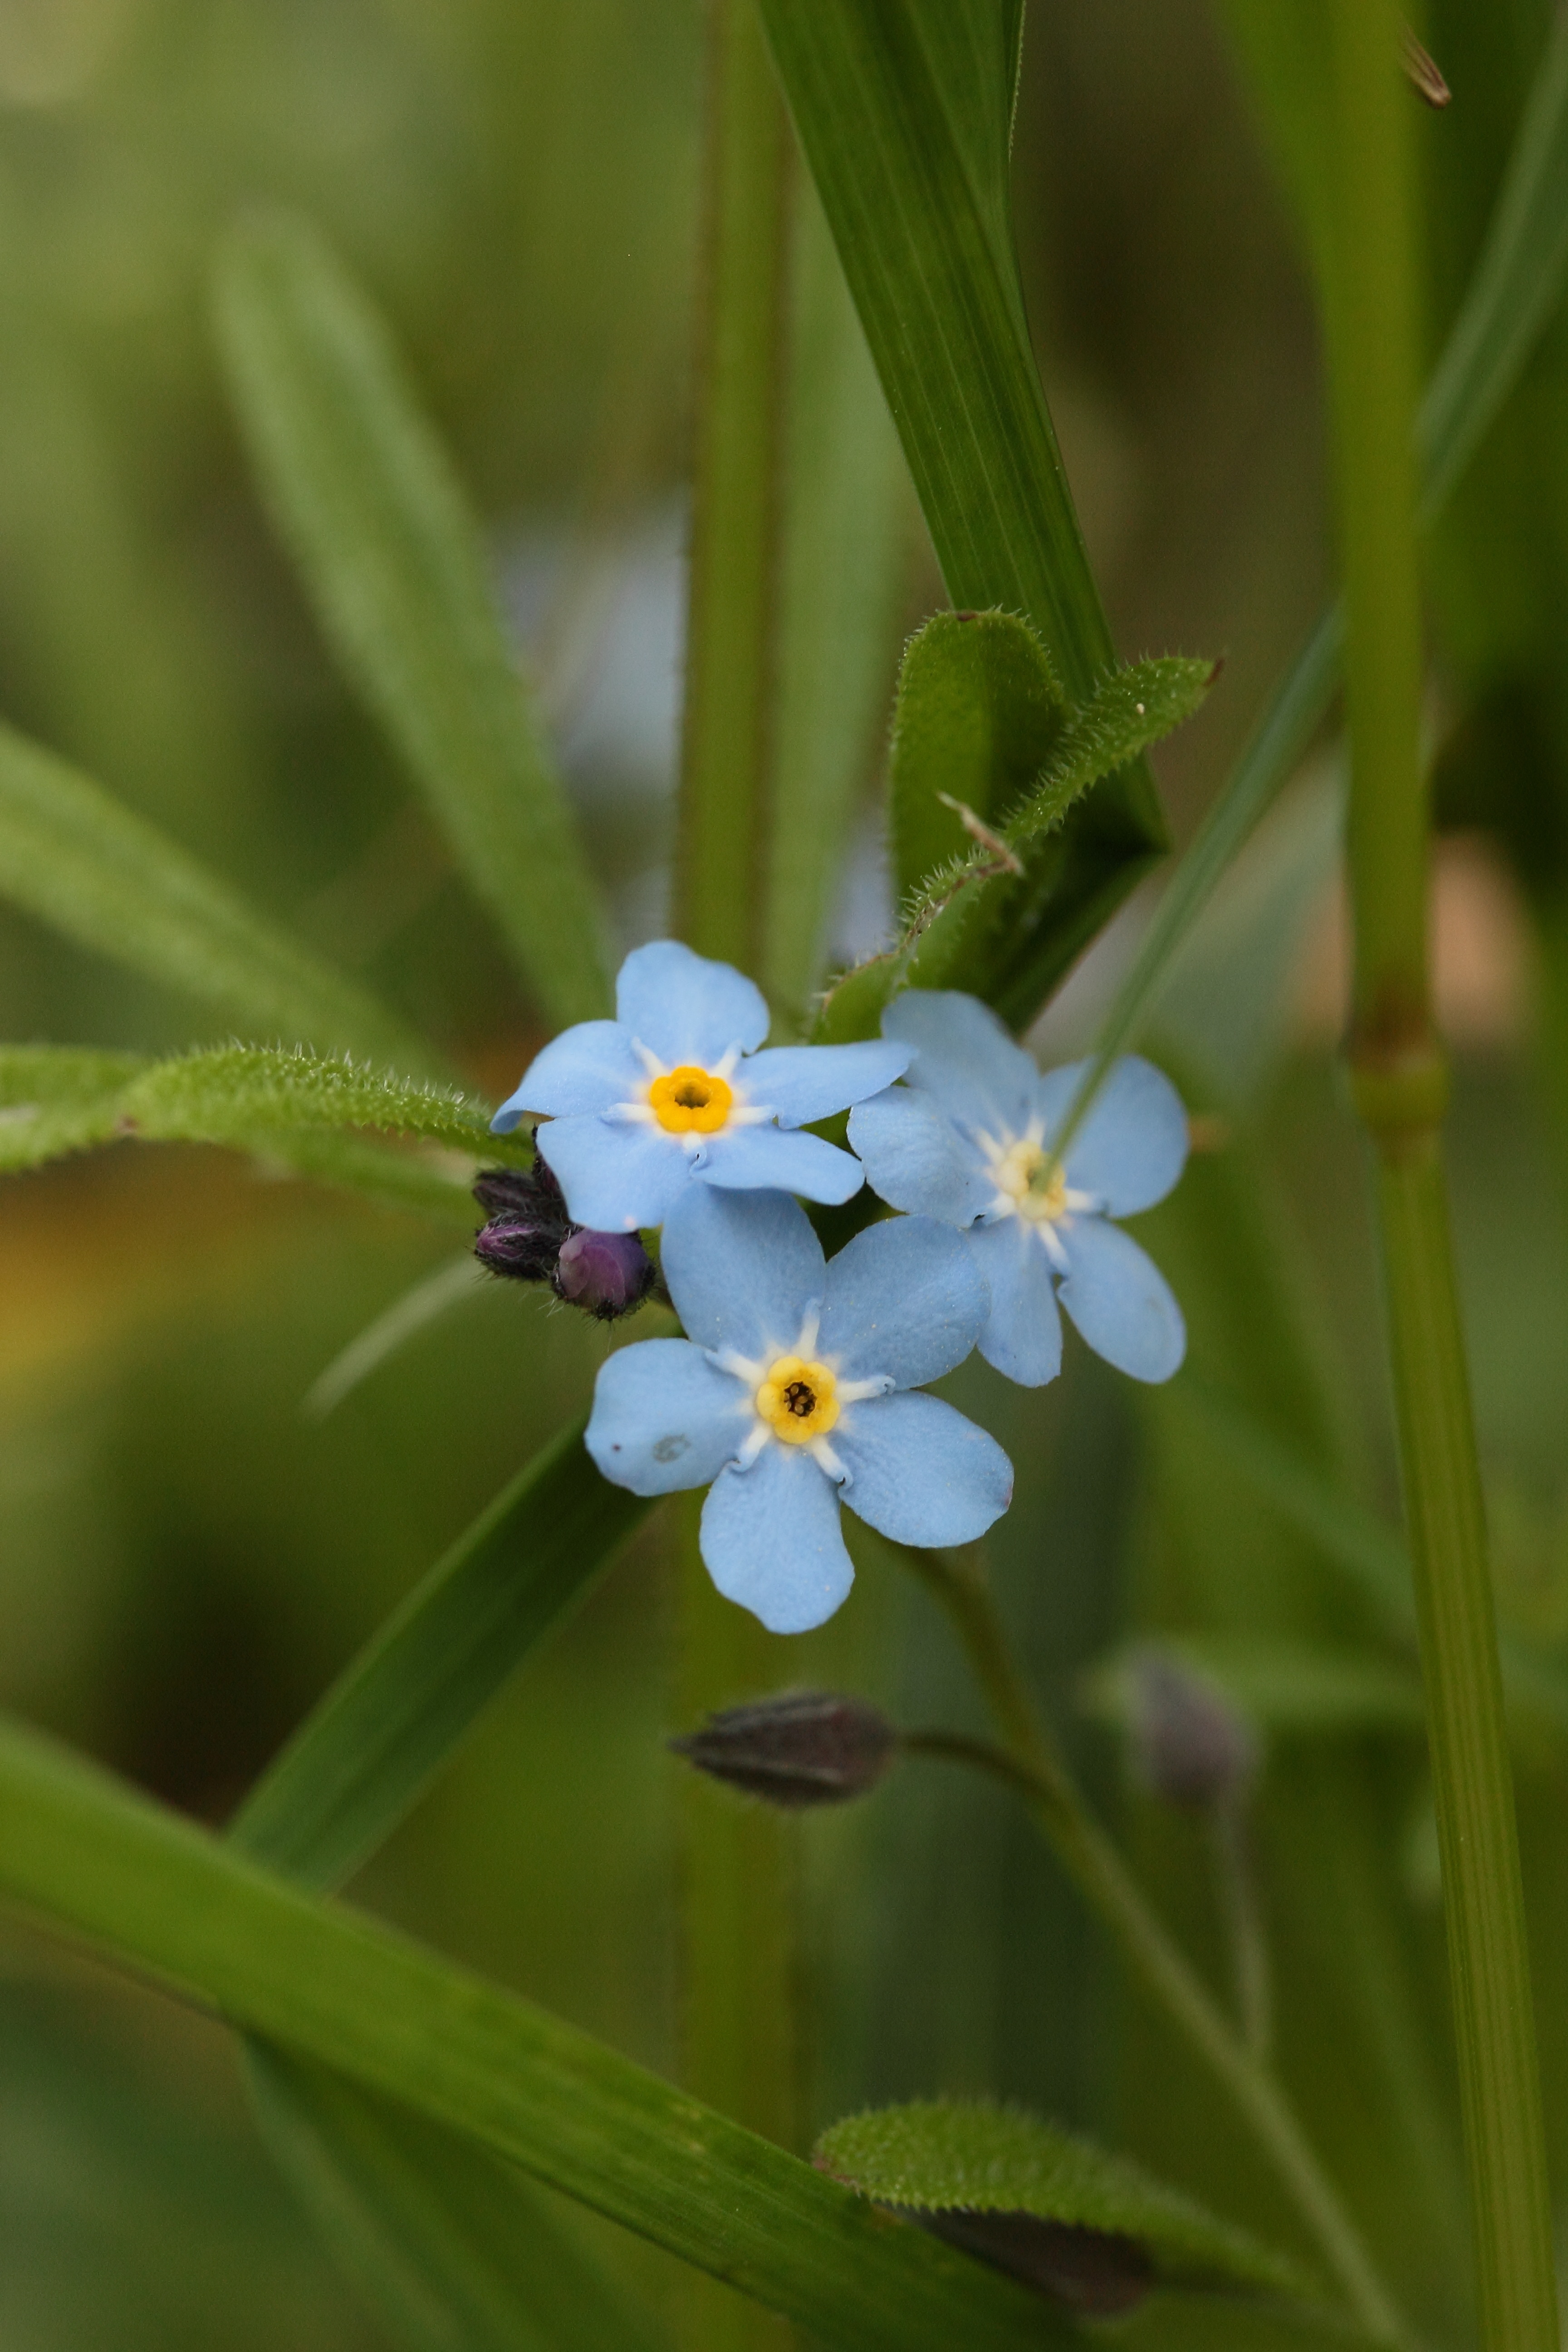
nature, blossom, plant, flower, macro, botany, blue, flora, wild flower, wildflower, flowers, pointed flower, forget me not, macro photography, flowering plant, dayflower, borage family, plant stem, land plant, dayflower family, myosotis sylvatica